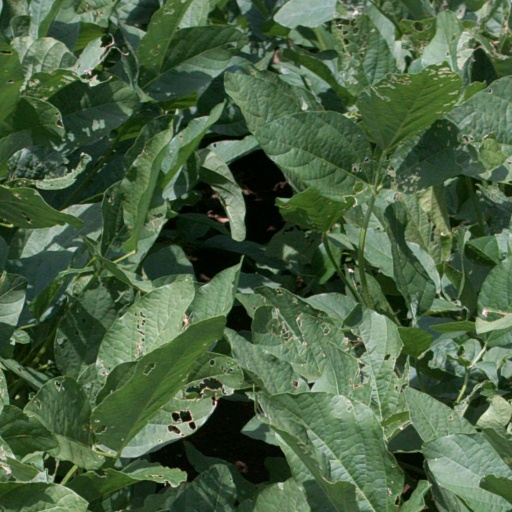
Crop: soybean